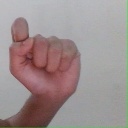
अक्षर: घ